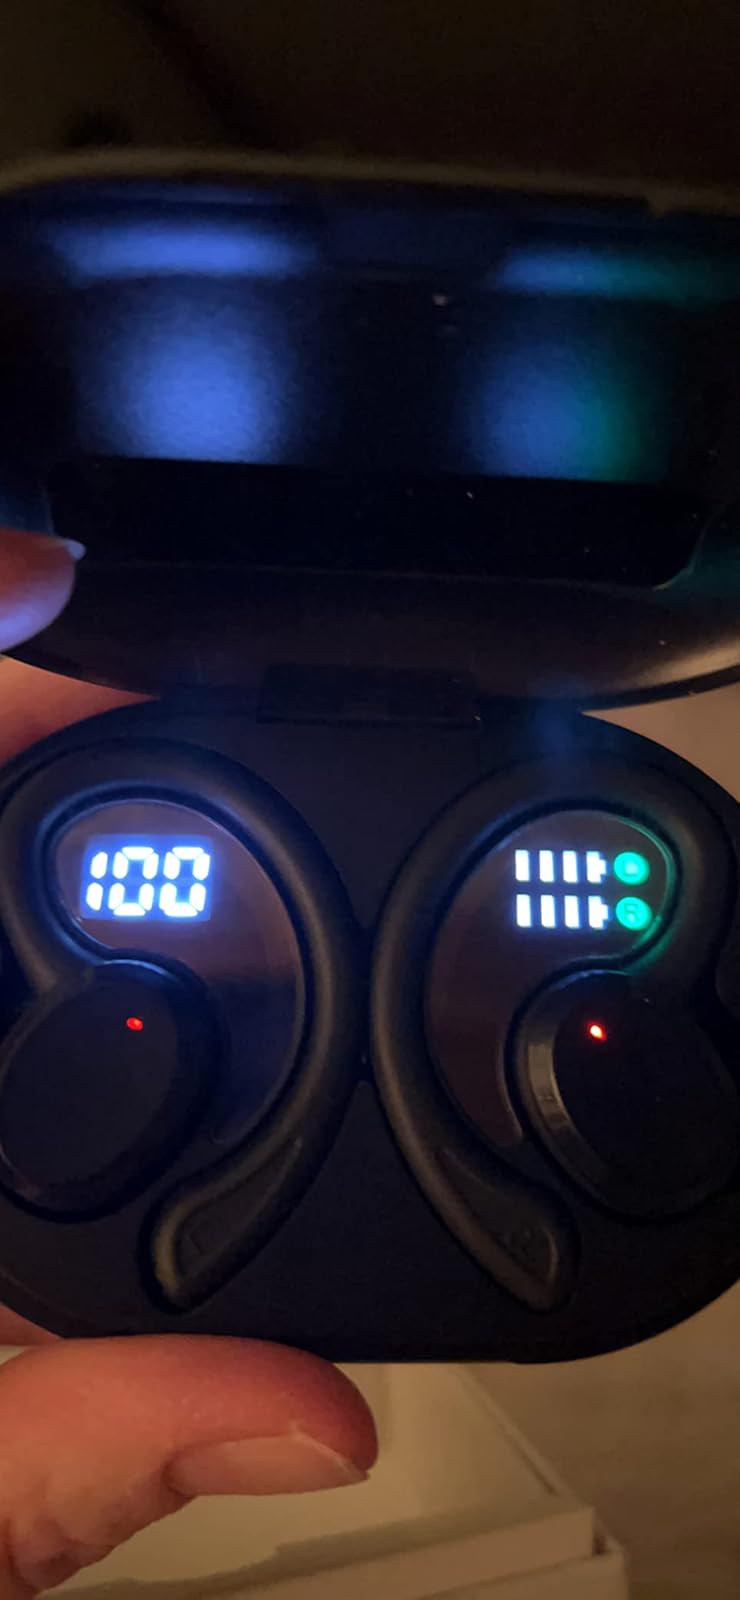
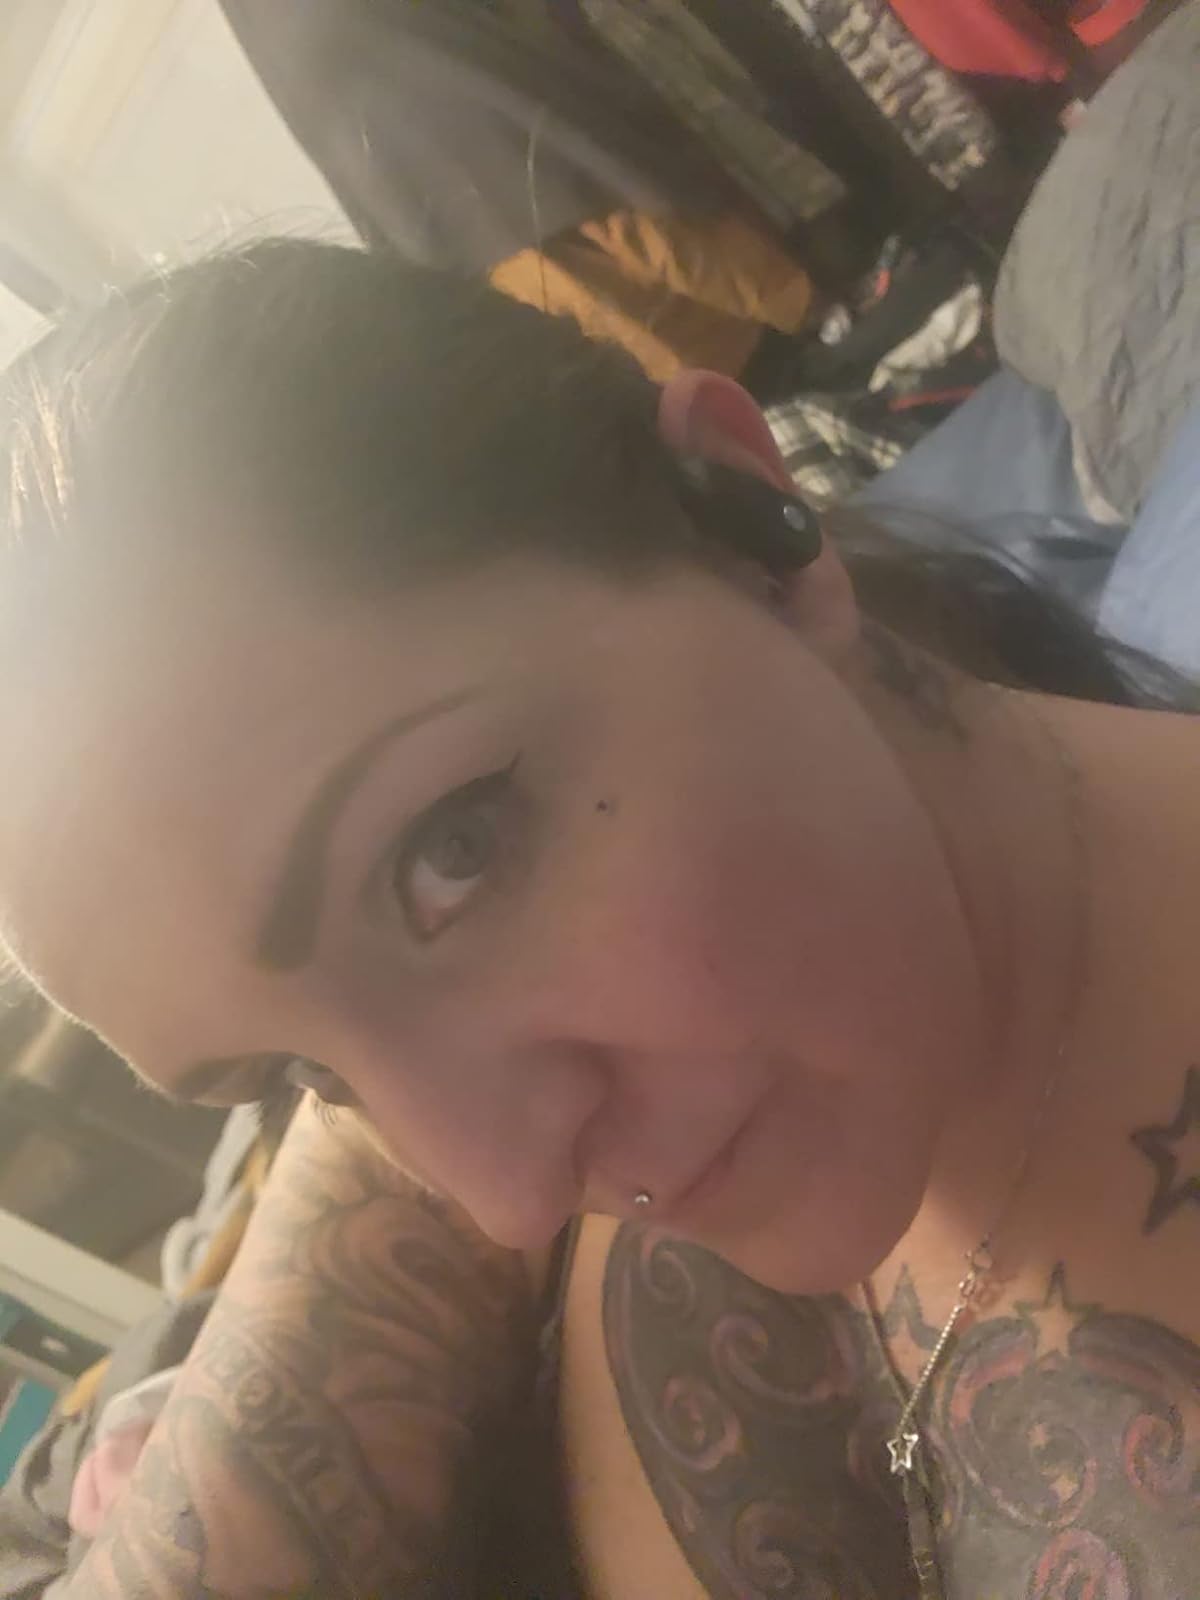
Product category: earbuds
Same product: no